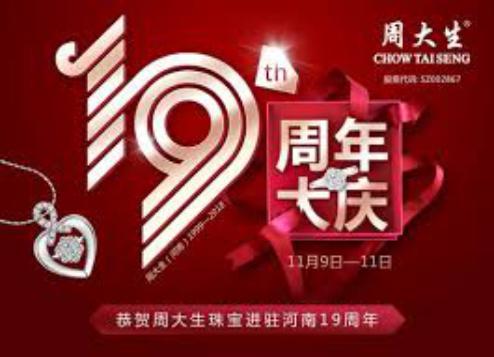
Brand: CHOW TAI SENG-1
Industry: Others